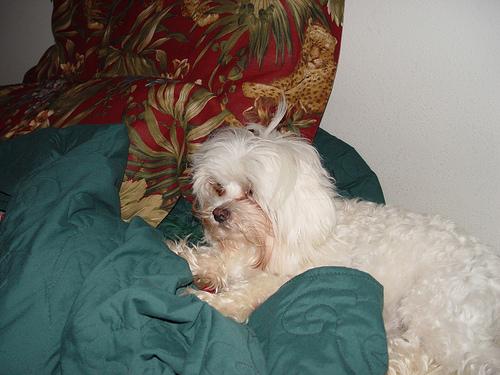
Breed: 249-n000101-Maltese_dog